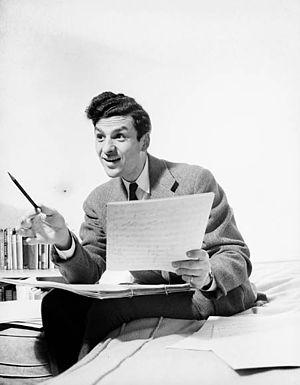
Louis Applebaum, C.C., O.Ont, est un compositeur et chef d'orchestre canadien.